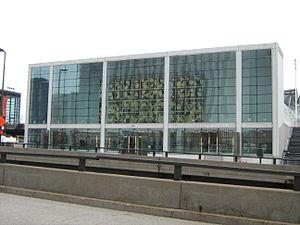
Millennium Park est un parc public de la ville de Chicago, dans l'État de l'Illinois, aux États-Unis. Il est situé dans l'ouest du secteur communautaire du Loop, le quartier d'affaires de la ville. Millennium Park est délimité au nord par Randolph Street, à l'est par Columbus Drive, à l'ouest par Michigan Avenue et au sud par Monroe Street.